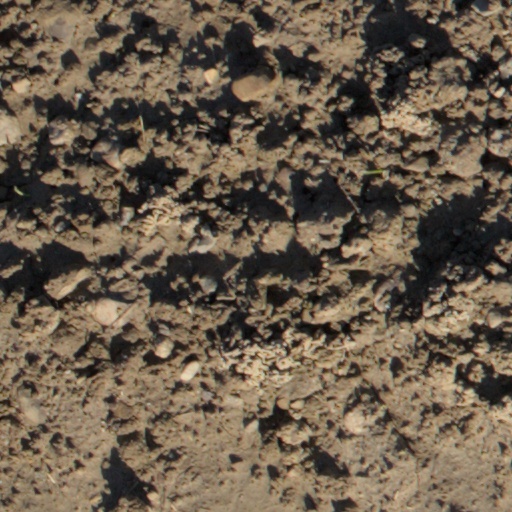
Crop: wheat